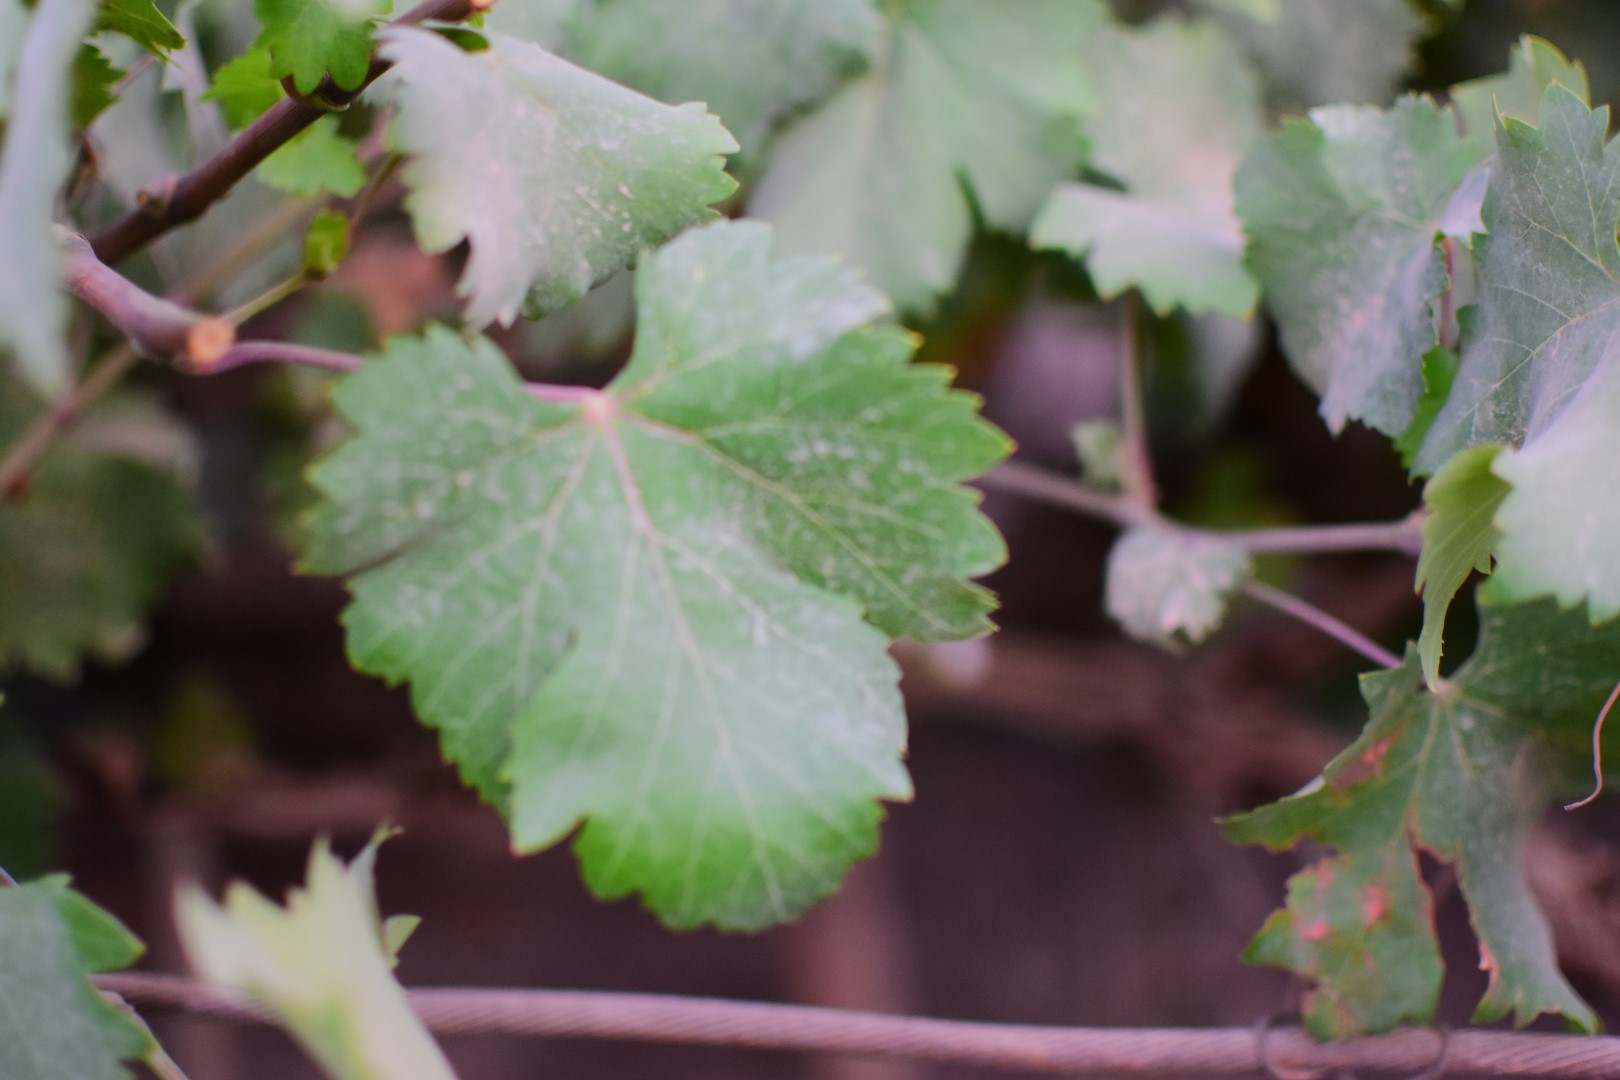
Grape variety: Shdah